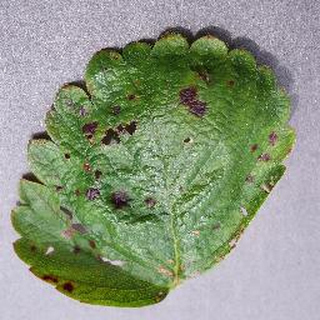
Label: strawberry_leaf_scorch